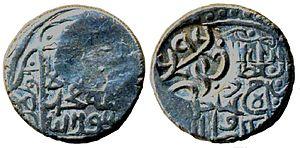
Hasan Ali dernier souverain de la confédération des Turkmènes Moutons Noirs ou Qara Qoyunlu de 1467 à 1469.